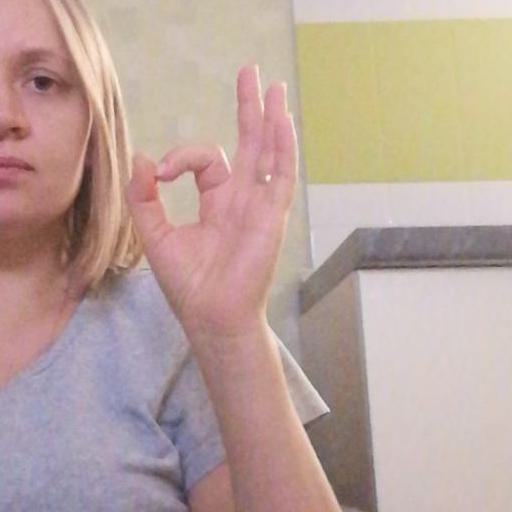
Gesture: ok